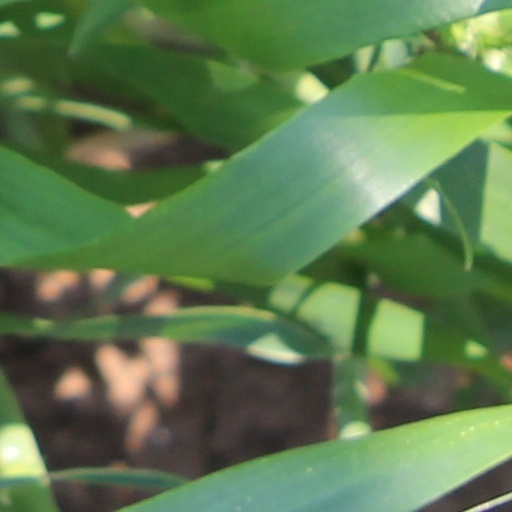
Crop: wheat